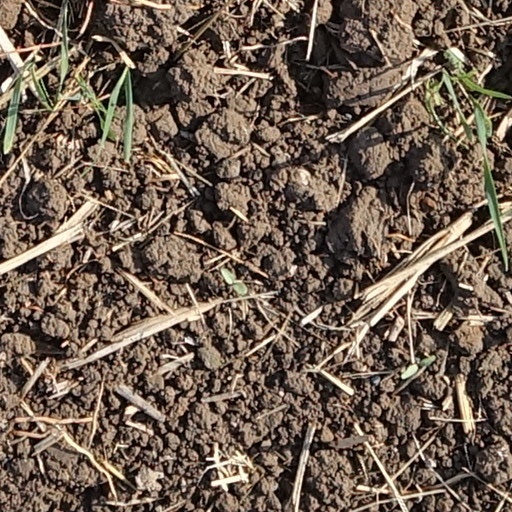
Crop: wheat